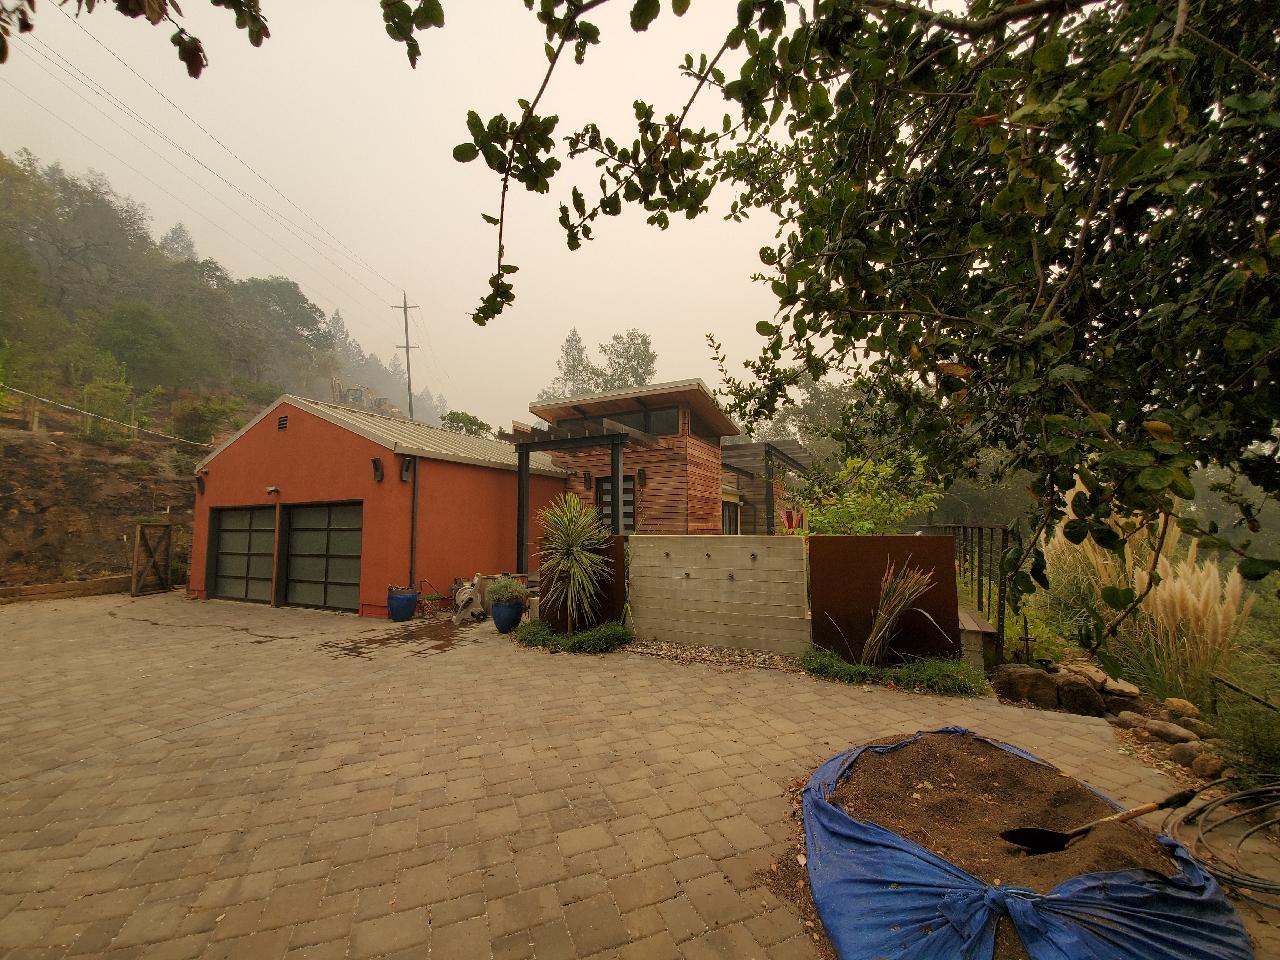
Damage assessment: no_damage